James Wilson (darts player)

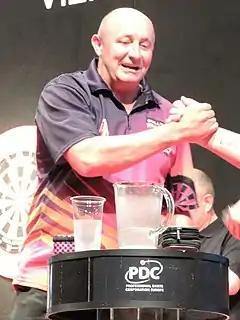
Wilson in 2019

James Wilson (born 25 February 1972) is an English darts player who competed in Professional Darts Corporation (PDC) and British Darts Organisation (BDO) events.